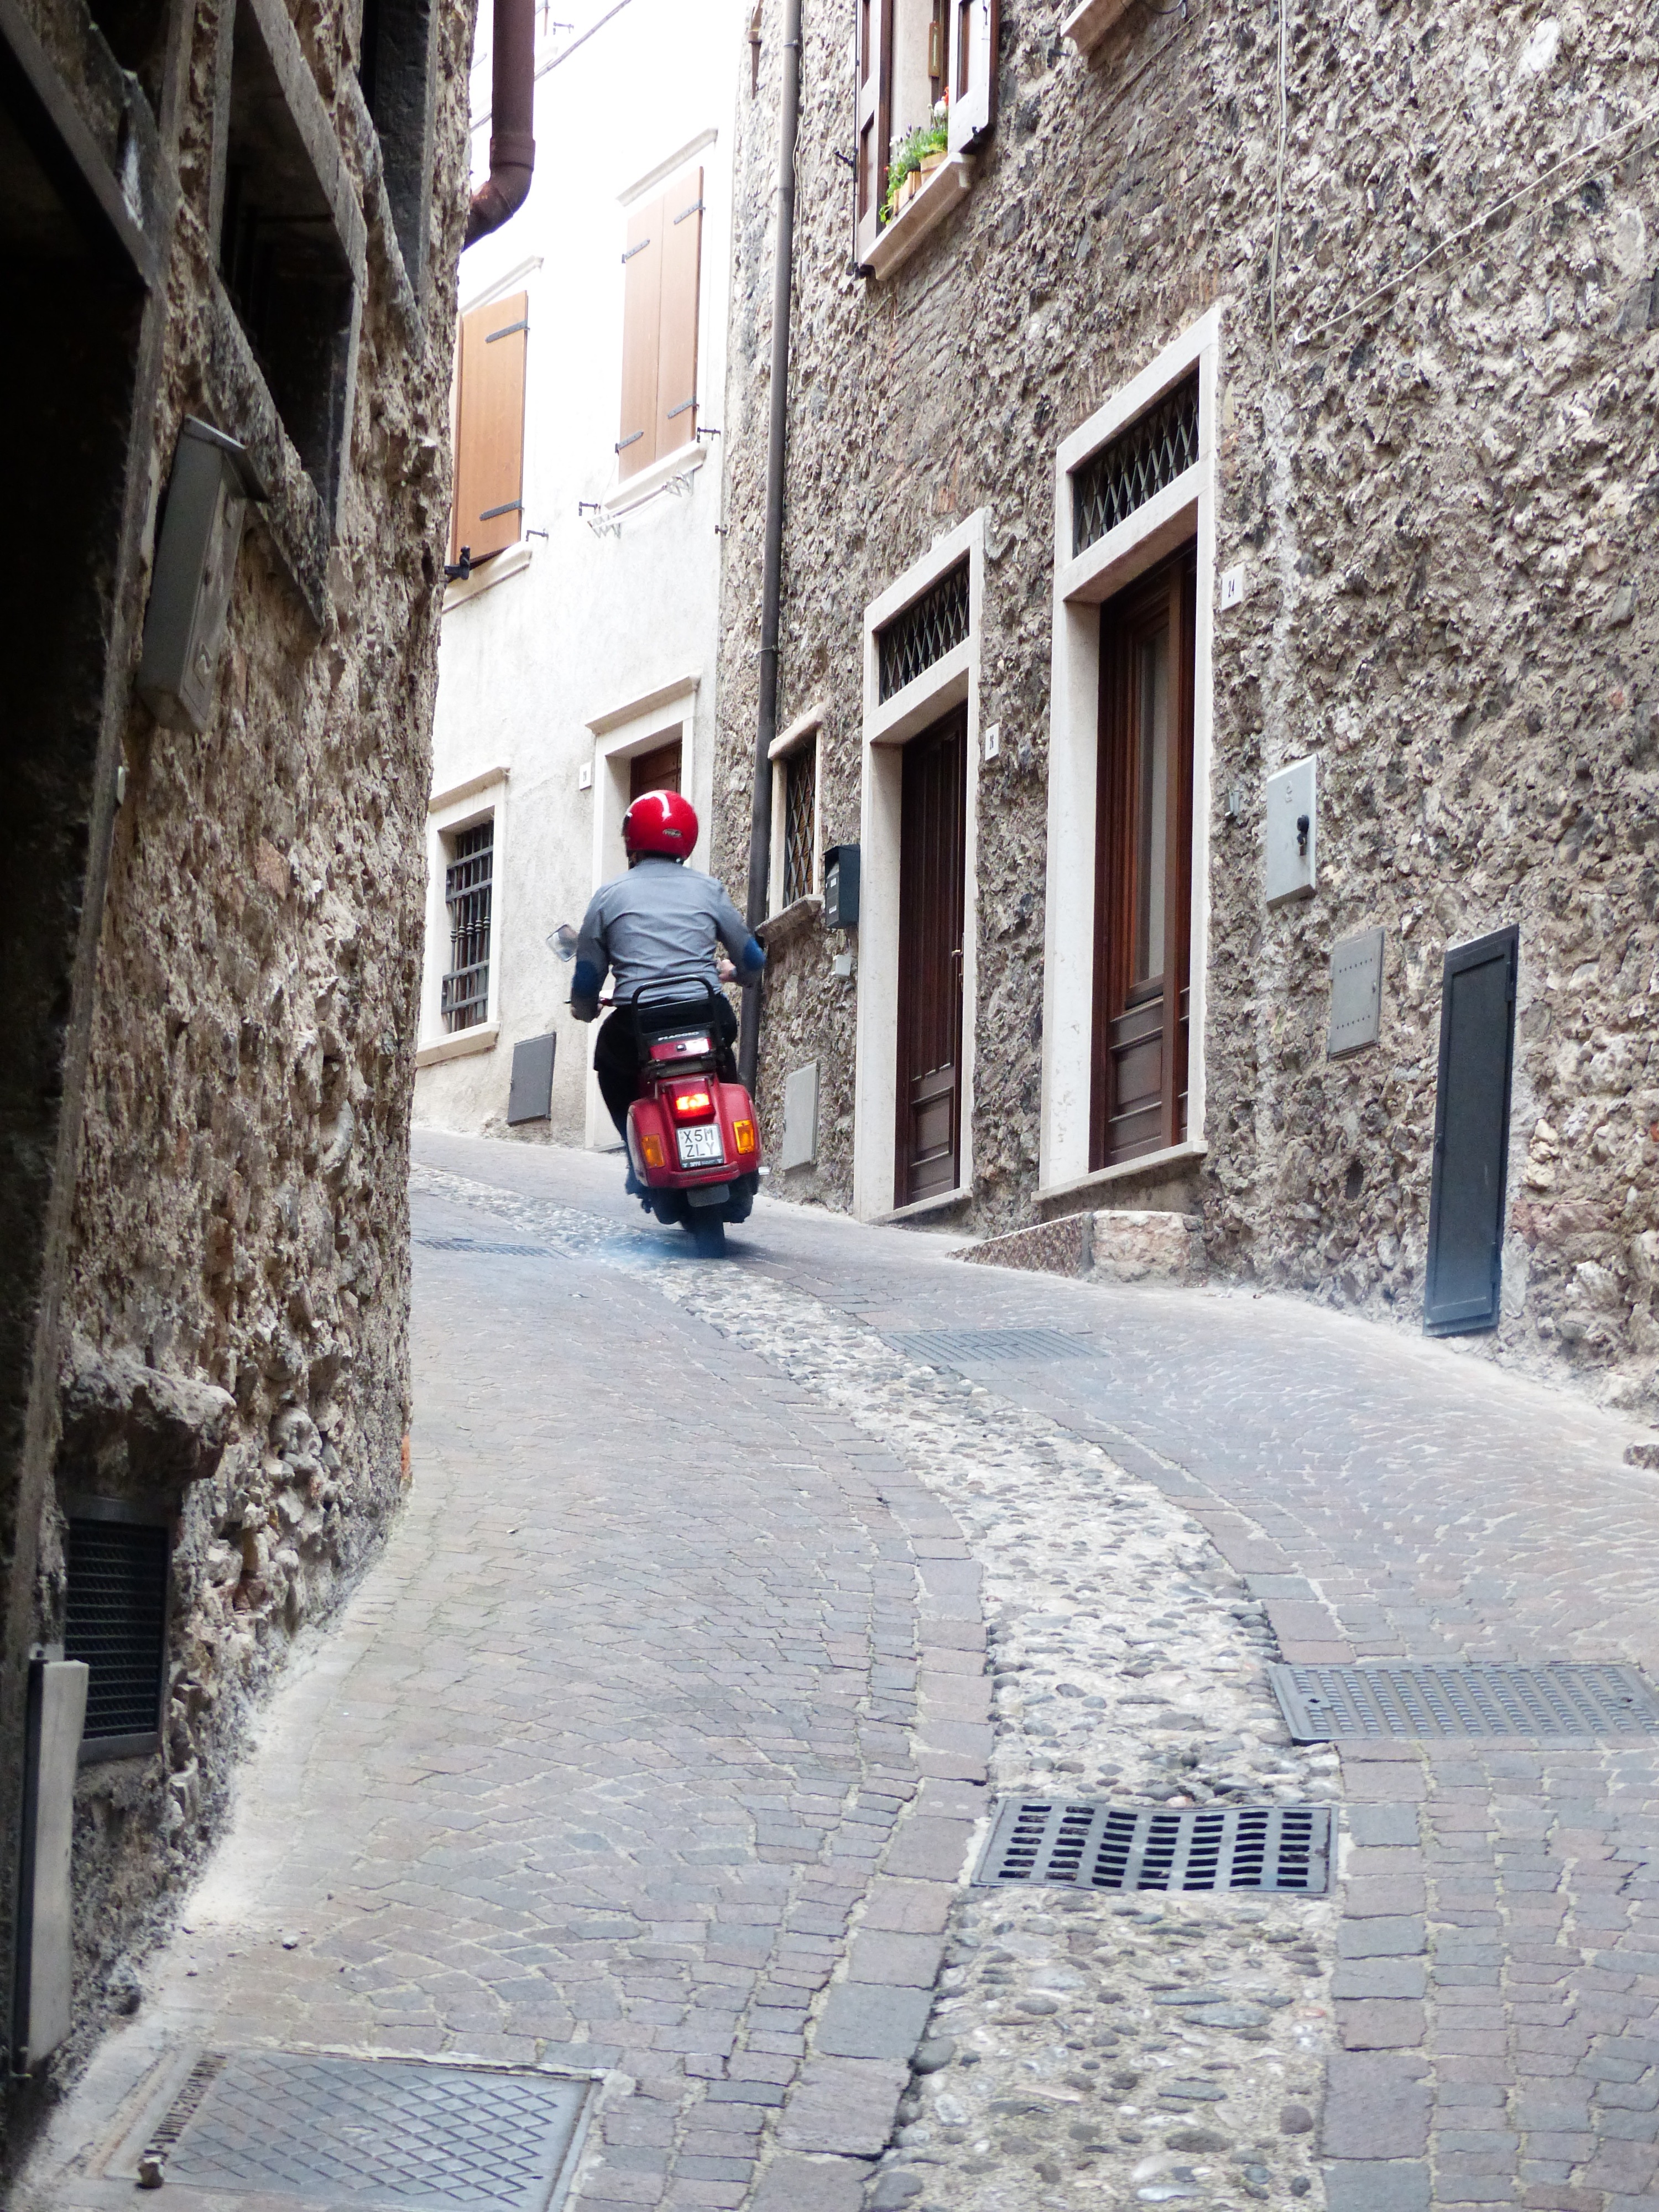
pedestrian, snow, winter, road, street, sidewalk, town, alley, cobblestone, wall, curve, drive, weather, italy, speed, lane, season, motor scooter, garda, place, infrastructure, roller, italian, neighbourhood, limone, paving stones, flooring, road surface, urban area, residential area, cobblestone street, human settlement, limone sul garda